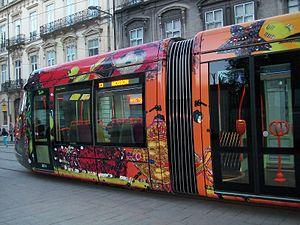
Présentation d'une rame de la ligne 3 du tramway inaugurée le 6 avril 2012 à Montpellier. Cette ligne fera le trajet entre Juvignac et Pérols (Étang de l'Or) sur 19,5 km. Le design est signé Christian Lacroix.
La ligne 3 du tramway de Montpellier relie Juvignac à l'ouest à Lattes et Pérols au sud en passant par le centre de Montpellier. Elle a une longueur de 23 km et se parcourt d'un terminus à l'autre en 45 minutes. La ligne 3 est en service depuis le 7 avril 2012 et est électrifiée en 750 volts courant continu. Sa fréquentation quotidienne est de 67 000 passagers par jour.